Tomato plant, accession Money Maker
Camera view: horizontal (90 deg, fisheye); turntable rotation: 60 degrees
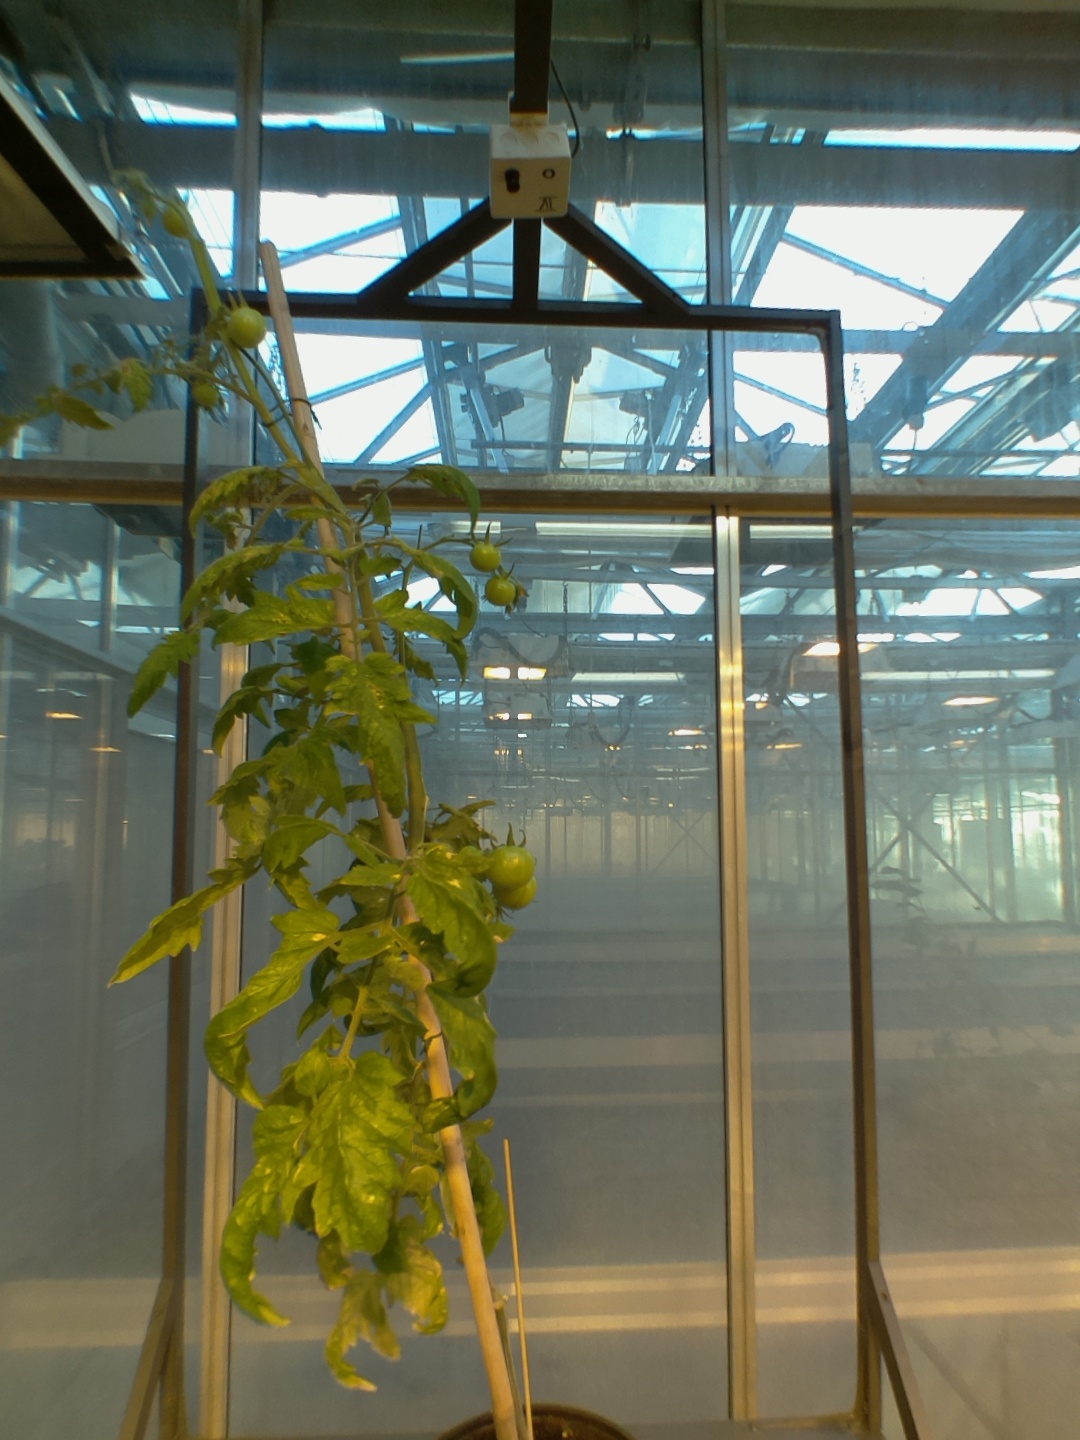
BBCH growth stage 79: 90% -100% of final fruit size